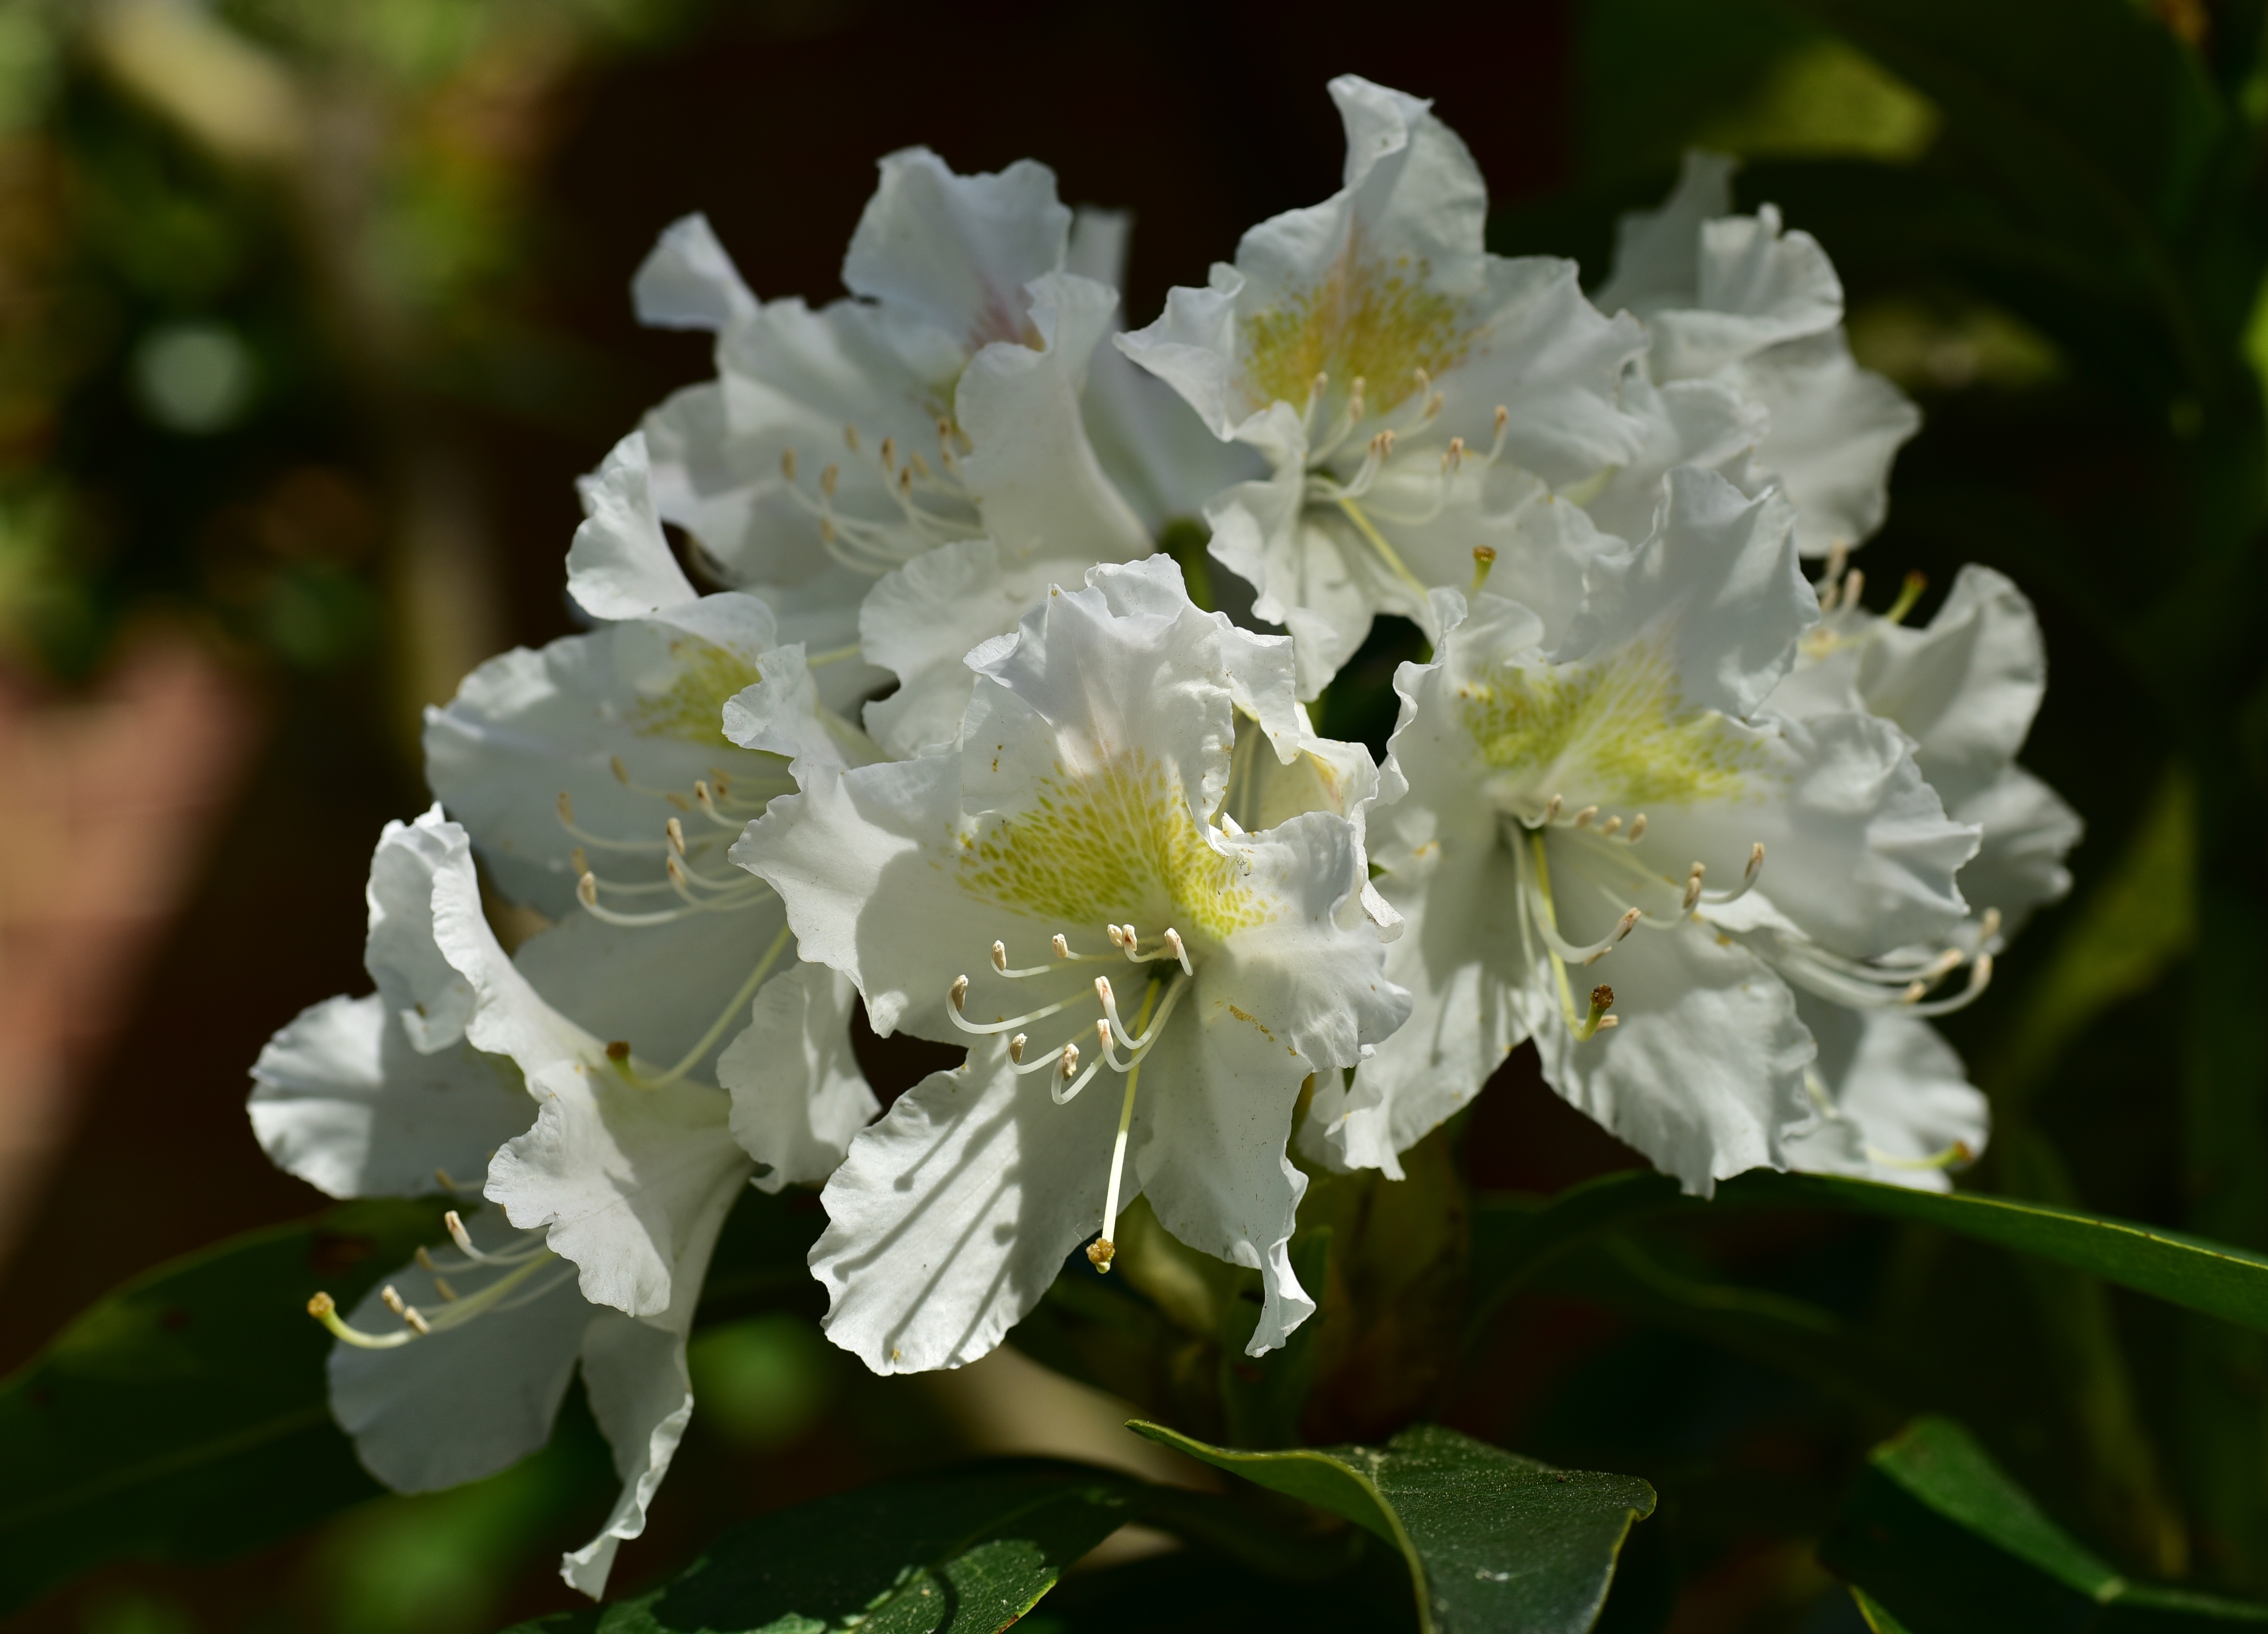
branch, blossom, plant, white, sweet, flower, bush, spring, botany, colorful, close, flora, ornament, flowers, shrub, rhododendron, beautiful, rhododendrons, tender, fr hlingsanfang, flowering plant, rhododendron blossoms, woody plant, land plant